Samanid Empire

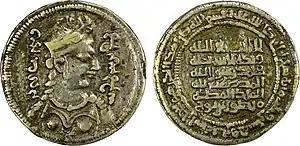
Silver medallion of the Samanid ruler Mansur I with bilingual Middle Persian and Arabic minted in Bukhara. "Obverse" in Middle Persian: "khvarrah apzut shahanshah" "the King of Kings has increased the royal splendor" "Reverse" in Arabic: "la ilaha illa allah wahdahu la sharik lahu muhammad rasul allah al-muti' lillah al-malik al-muzaffar mansur bin nuh "There is no god but Allah, the One, there is no partner to Him, Muhammad is the messenger of Allah, al-Muti' lillah, the victorious king, Mansur son of Nuh."

The system of the Samanid state was modelled after the Abbasid system, which in turn was modelled after the Sasanian system. The ruler of the state was the "amir", and the provinces were governed by appointed governors or local vassal rulers. The administrative, political and economic affairs were administered by the "divan", and the Samanid bureaucracy used Arabic in its diplomatic discourses. The economy was managed by the "mustawfi", diplomatic correspondence and important state papers by the "diwanal-rasa'il", and the royal guard and military affairs by the "sahib al-shurta". The main responsibility of both governors and local rulers was to collect taxes and support the Samanid ruler with troops if needed. The most important province in the Samanid Empire was Khorasan, which was initially given to a relative of the Samanid ruler or a local Iranian prince (such as the Muhtajids), but was later given to one of his most trusted slaves. The governor of Khorasan was normally the "sipah-salar" (commander-in-chief).